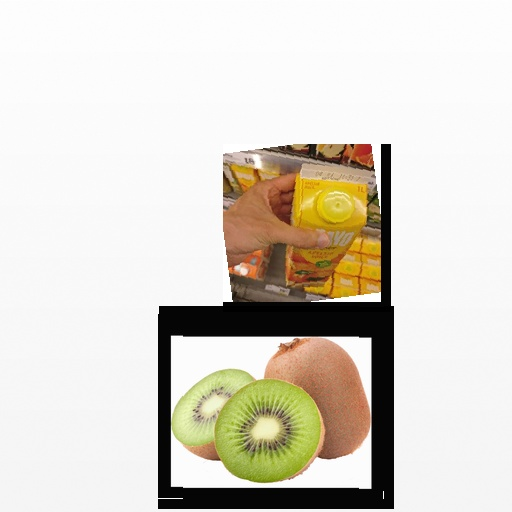
Food items: kiwi, orange_juice